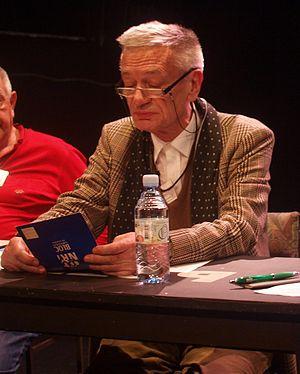
Jovan Ćirilov, en serbe cyrillique Јован Ћирилов est un dramaturge et un acteur serbe.